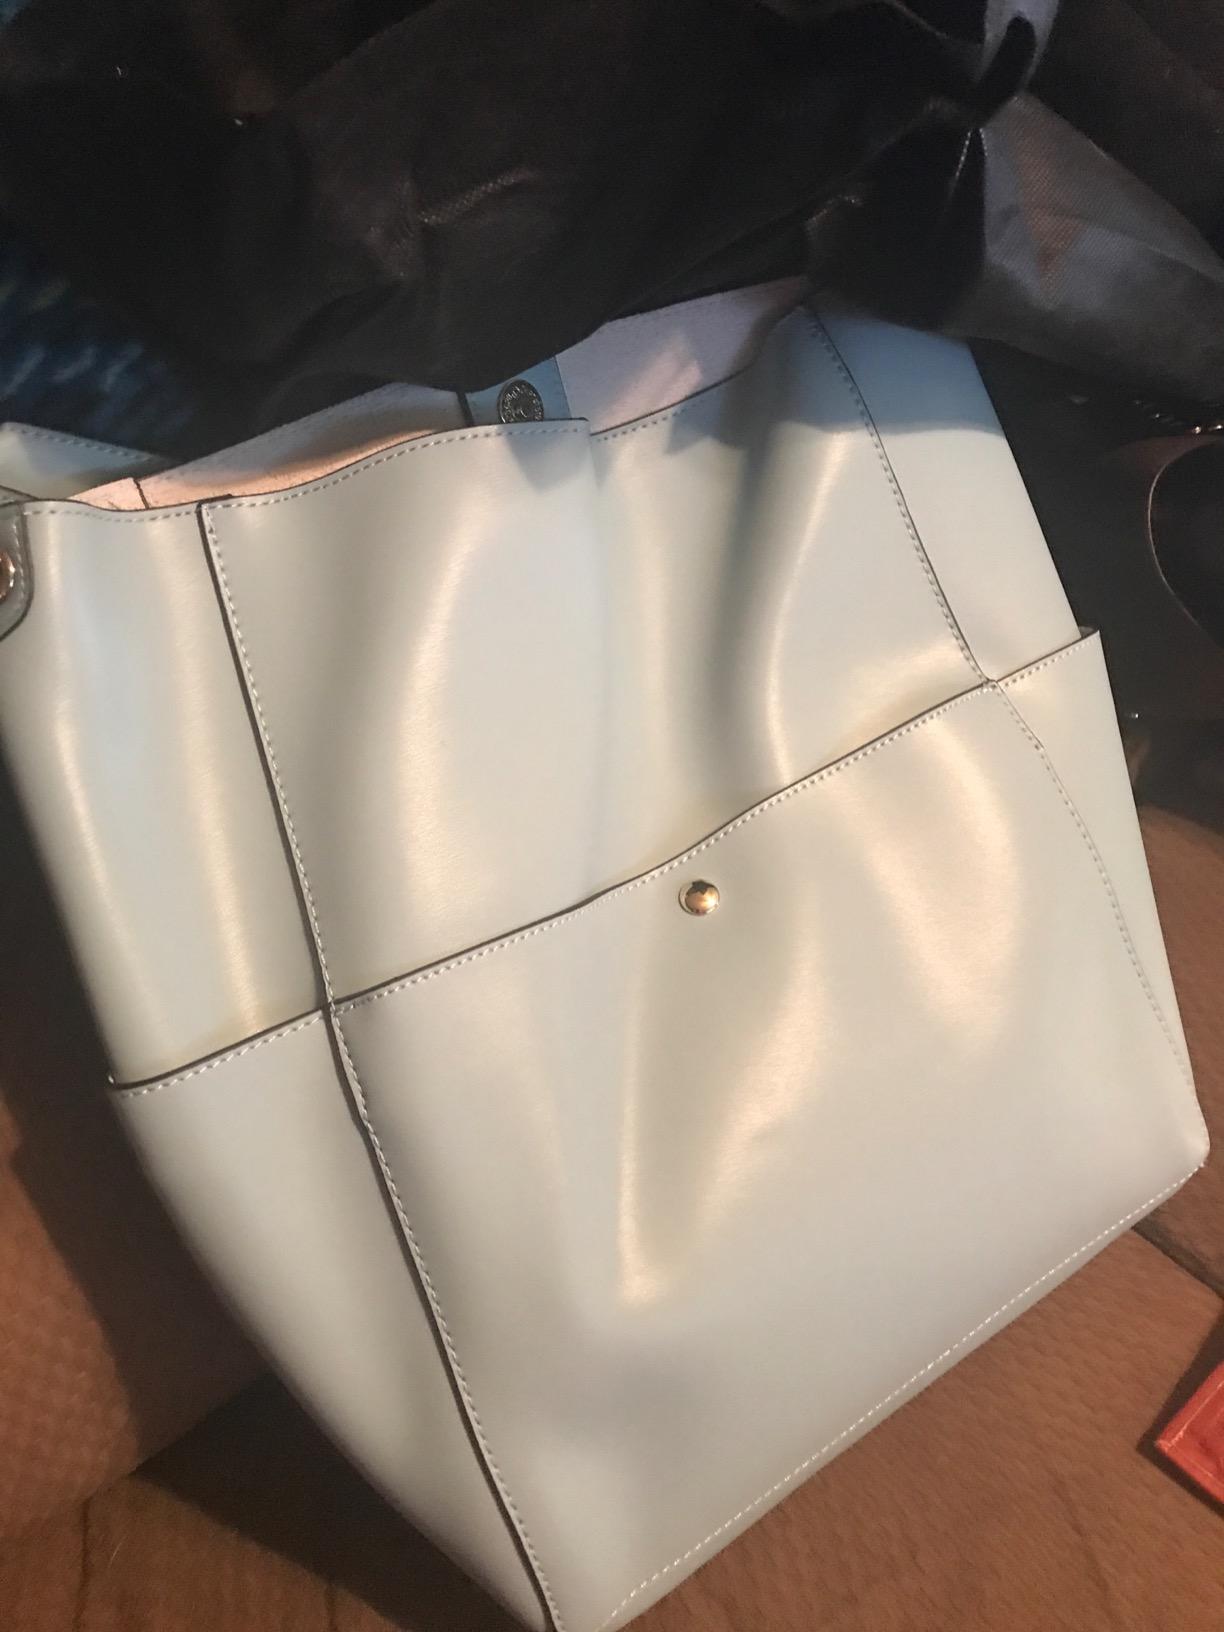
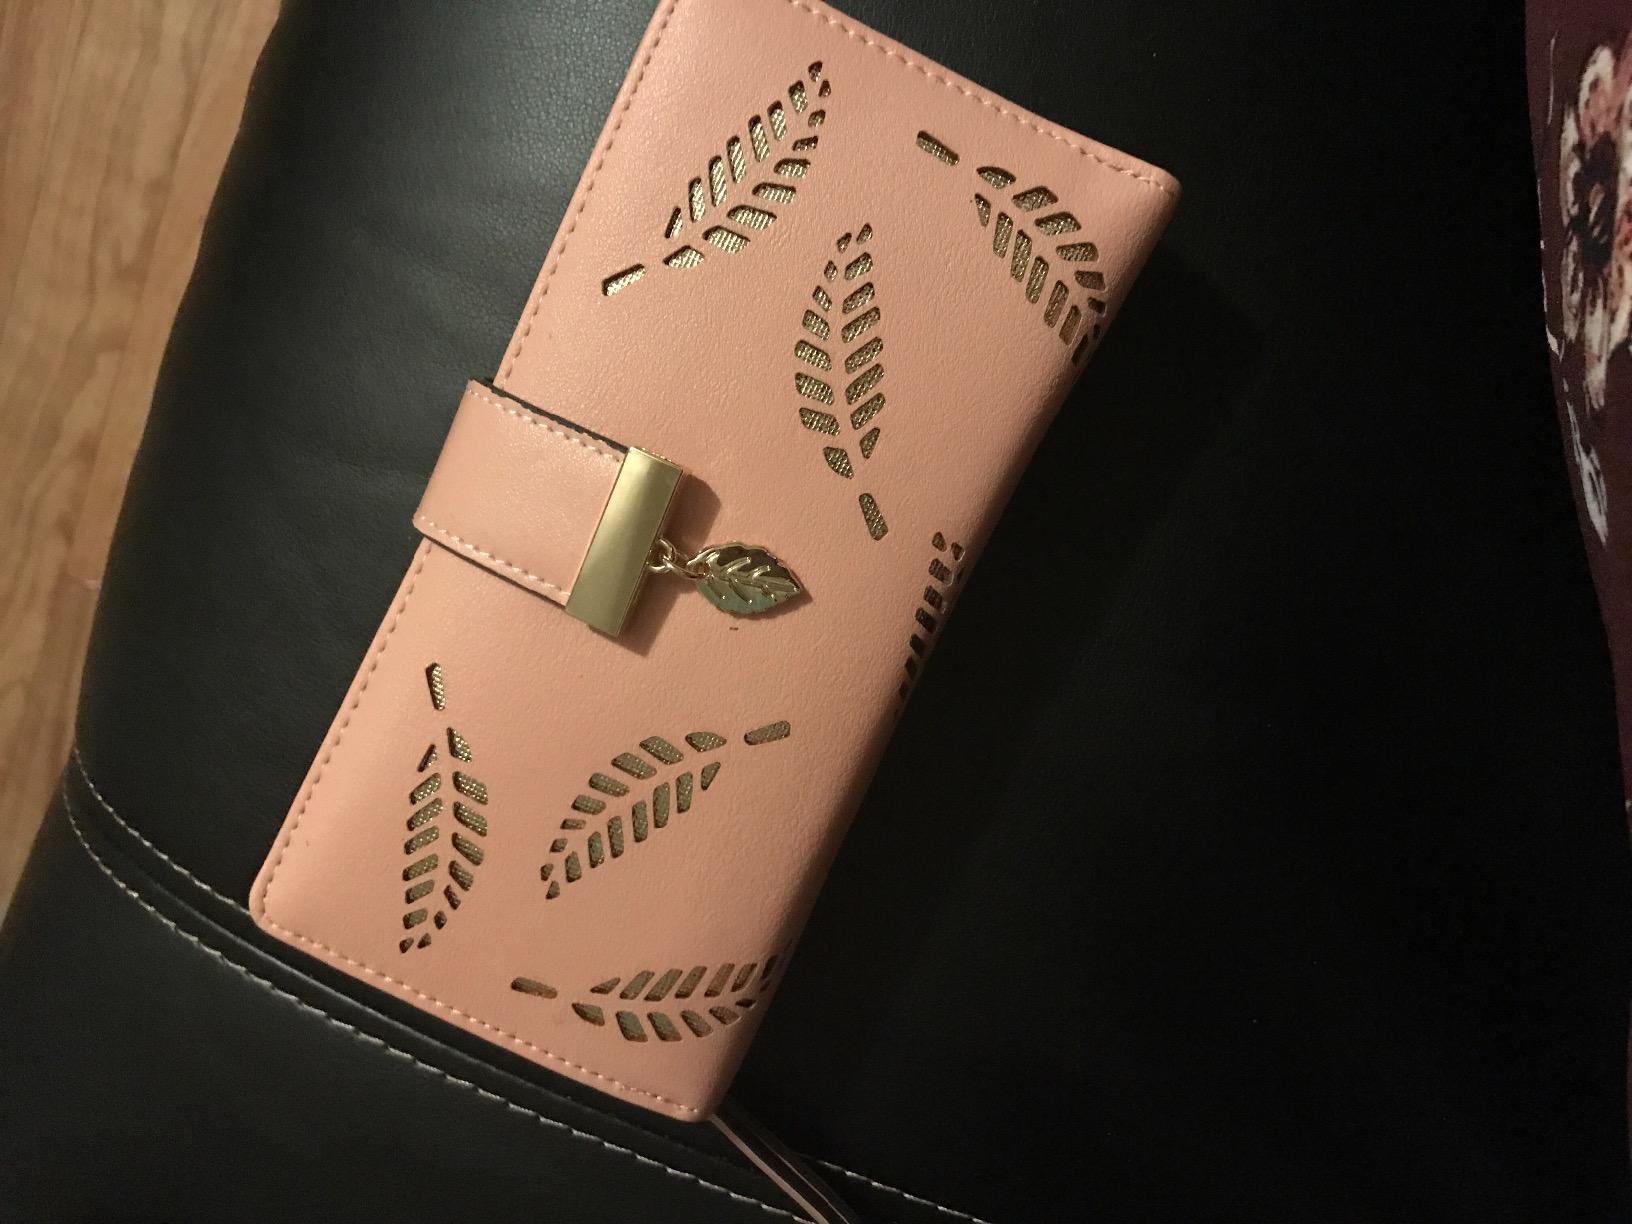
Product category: accessories_handbag
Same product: no